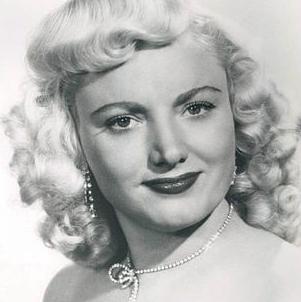
Age: 36